Five Articles of Perth

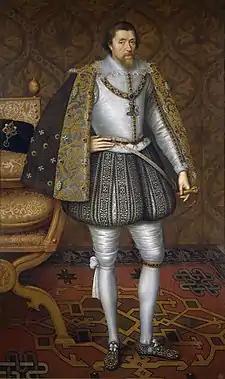
King James VI of Scotland

The Five Articles of Perth was an attempt by King James VI of Scotland to impose practices on the Church of Scotland in an attempt to integrate it with those of the Church of England. This move was unpopular with those Scots who held Reformed views on worship, and with those who supported presbyterian church governance.